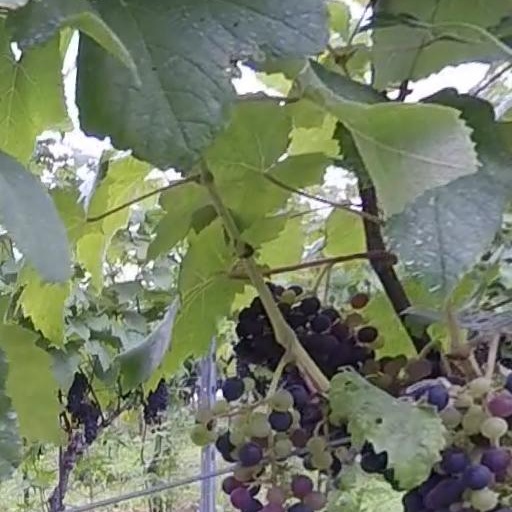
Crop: grape